Musselburgh Tolbooth

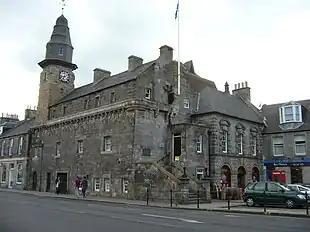
Musselburgh Tolbooth (on the left of the image) and (on the right, at right angles to the tolbooth) Musselburgh Town House

Musselburgh Tolbooth is a municipal building in the High Street in Musselburgh, East Lothian, Scotland. The tolbooth, which was the headquarters of Musselburgh Burgh Council, is a Category A listed building. At right angles and attached to it is the Musselburgh Town House.